Sofono Spacemaster

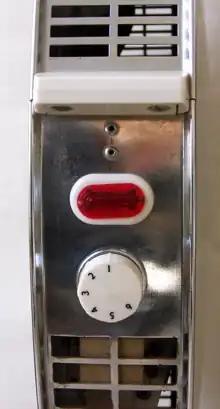
Right-hand panel with pilot light and thermostat control.

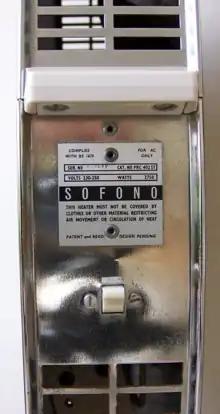
Left-hand panel with on-off control for reflector (radiant) section.

The basic shape of the heaters is a disk with each side an extremely shallow cone. The essential structure consists of two large discs of pressed steel clamped between chrome-plated grilles. This simple and lightweight construction made the units easily portable. The heater is mounted on slim triangular chrome-plated legs, and has white handles to either side made from stay-cool compression-moulded urea-formaldehyde plastic. The internal components can be easily accessed by the removal of the four set-screws underneath the handles, after which the top grille and back panel simply lift off.